Batman Ninja

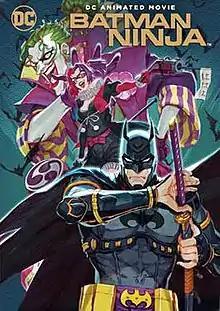
North American cover

is a 2018 American-Japanese animated superhero film directed by Junpei Mizusaki, produced by Warner Bros., and animated by Kamikaze Douga and YamatoWorks, which features the DC Comics character Batman and several of his allies and enemies who end up time-traveling to feudal Japan. Takashi Okazaki, the creator of "Afro Samurai", is the character designer for the film. The first poster was revealed on October 5, 2017, and the trailers were released later on December 1, 2017.